Audi 80

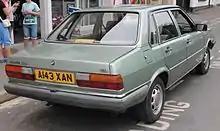
1983 Audi 80 1.8 GL (United Kingdom)

In Europe, the 80 was the standard model, while after a 1984 facelift the Audi 90 was launched as a larger-engined version of the 80; with more options, and, aside from the , four-cylinder 1.6-litre turbodiesel (TD) engine which was also available for the 80, two five-cylinder in-line petrol engines — a 2.0-litre with and a 2.2-litre with which was later enlarged into a 2.3-litre. The 2.2-litre was available with a catalytic converter and power ratings of for front-drive and for quattro models. European models had two headlamp casings, while North American models generally had quad headlamps.